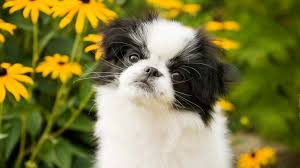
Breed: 249-n000106-Japanese_spaniel